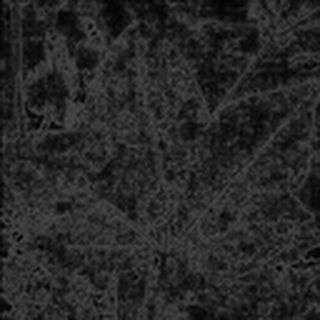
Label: cotton_powdery_mildew